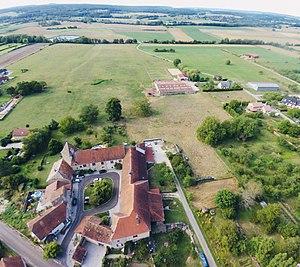
Photo aérienne du château de Vieilley
Le château de Vieilley est un château situé sur la commune de Vieilley dans le Doubs.